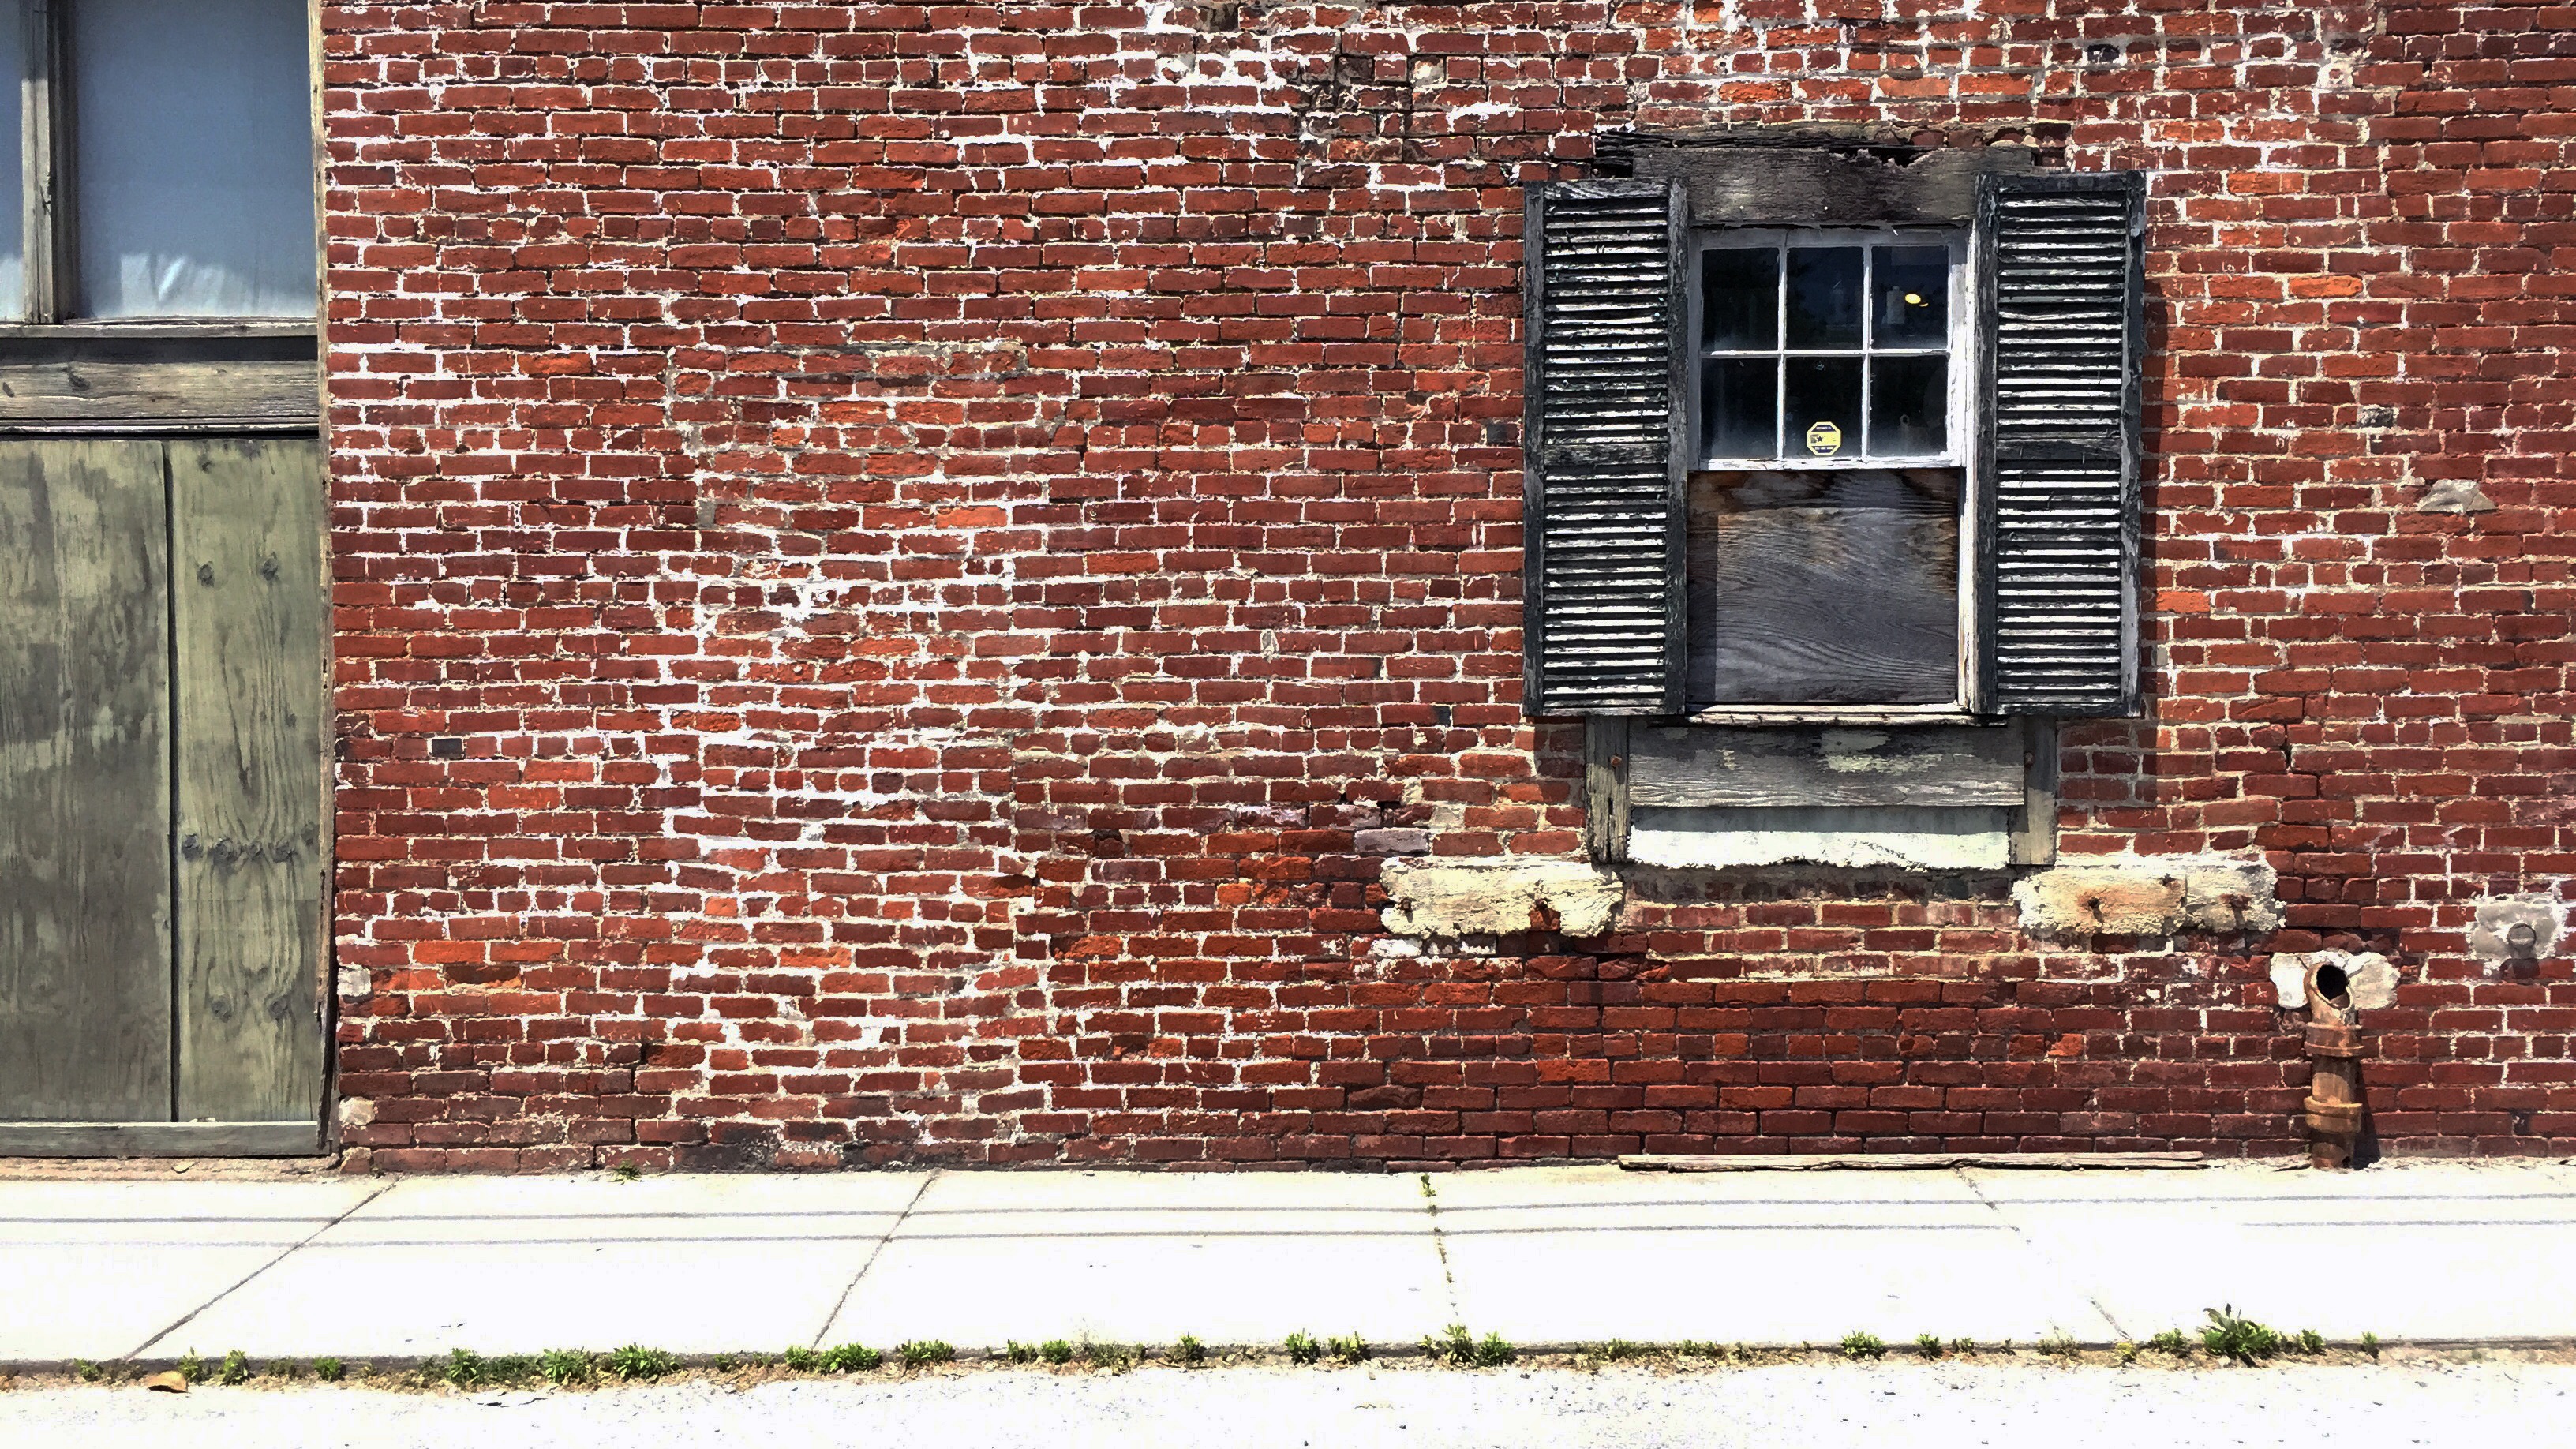
wood, street, house, window, home, wall, cottage, facade, brick, door, material, art, brickwork, urban area